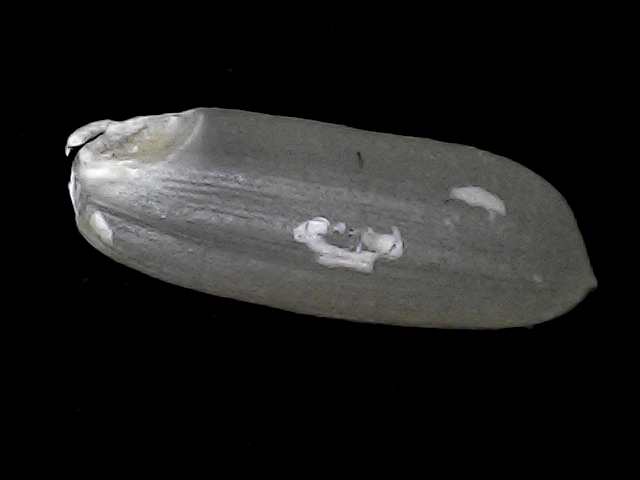
Rice variety: BD56